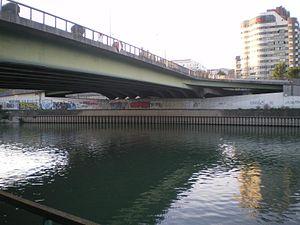
Le pont de Charenton
Le pont de Charenton est un pont français qui permet le passage de la route nationale 6 au-dessus de la Marne et de l'autoroute A4. Il relie, d'une part, Charenton-le-Pont et Saint-Maurice sur la rive droite, et d'autre part, Maisons-Alfort sur la rive gauche, dans le département du Val-de-Marne.
Charenton-le-Pont est une commune française située dans le département du Val-de-Marne en région Île-de-France.
Cette liste contient les ponts présents sur la Marne et ses bras. Elle est donnée par département depuis l'aval de la rivière vers son amont et précise, après chaque pont, le nom des communes qu'elle relie, en commençant par celle située sur la rive gauche du cours d'eau.